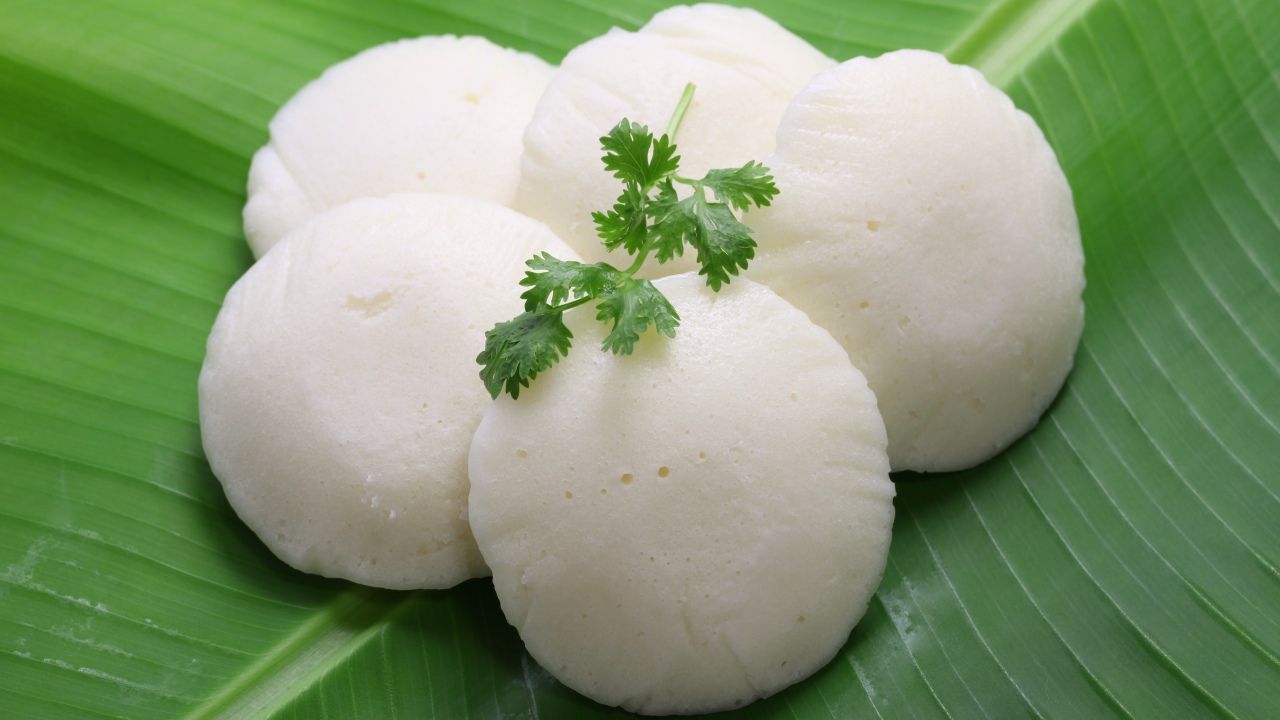
Dish: idli